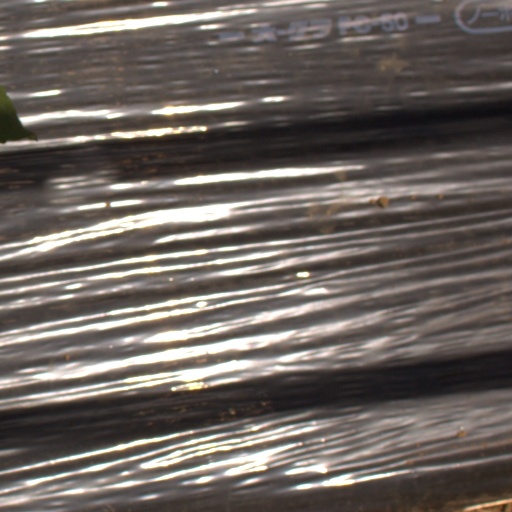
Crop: Jerusalem artichoke